Public–private partnership

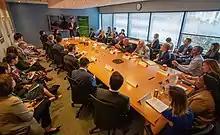
Gavin Newsom hosts a meeting for employers about public-private partnerships. (13 November 2019)

There is no consensus about how to define a PPP. The term can cover hundreds of different types of long-term contracts with a wide range of risk allocations, funding arrangements, and transparency requirements. The advancement of PPPs, as a concept and a practice, is a product of the new public management of the late 20th century, the rise of neoliberalism, and globalization pressures. Despite there being no formal consensus regarding a definition, the term has been defined by major entities.